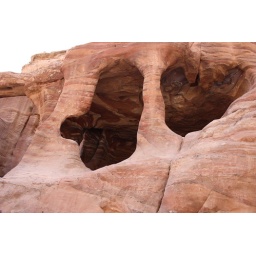
Amazing shades of pink in the carved-out rocks in Petra